Ric Flair

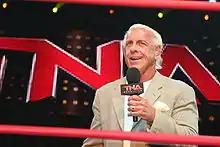
Flair in TNA in 2010

Subsequently, he was involved in a rivalry with the Spirit Squad on "Raw". On November 5, 2006, at Cyber Sunday, he captured the World Tag Team Championship from the Spirit Squad with Roddy Piper. On the November 13 episode of "Raw", Flair and Piper lost the World Tag Team Championship to Rated-RKO, due to a disc problem with Piper and had to be flown immediately back to the United States as soon as "Raw" was off the air. On November 26, 2006, at Survivor Series, Flair was the sole survivor of a match that featured himself, Ron Simmons (replacing an injured Piper), Dusty Rhodes and Sgt. Slaughter versus the Spirit Squad.